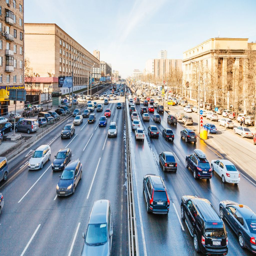
top cities with the worst traffic